George Carteret

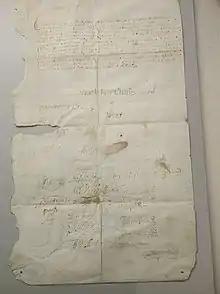
Sir George Carteret's Proclamation of King Charles II in Jersey 1649

Carteret quietly tried to carry on his duties at Comptroller of the Navy during the political fallout that had erupted between the supporters of Charles I and the supporters of Parliament. Many within the rank and file of the Royal Navy supported the Parliamentarian cause and the Robert Rich, 2nd Earl of Warwick, a keen parliamentarian, was made the High Lord Admiral of the Royal Navy in 1642 over Carteret's former commanding officer, John Penington, who was a royalist.